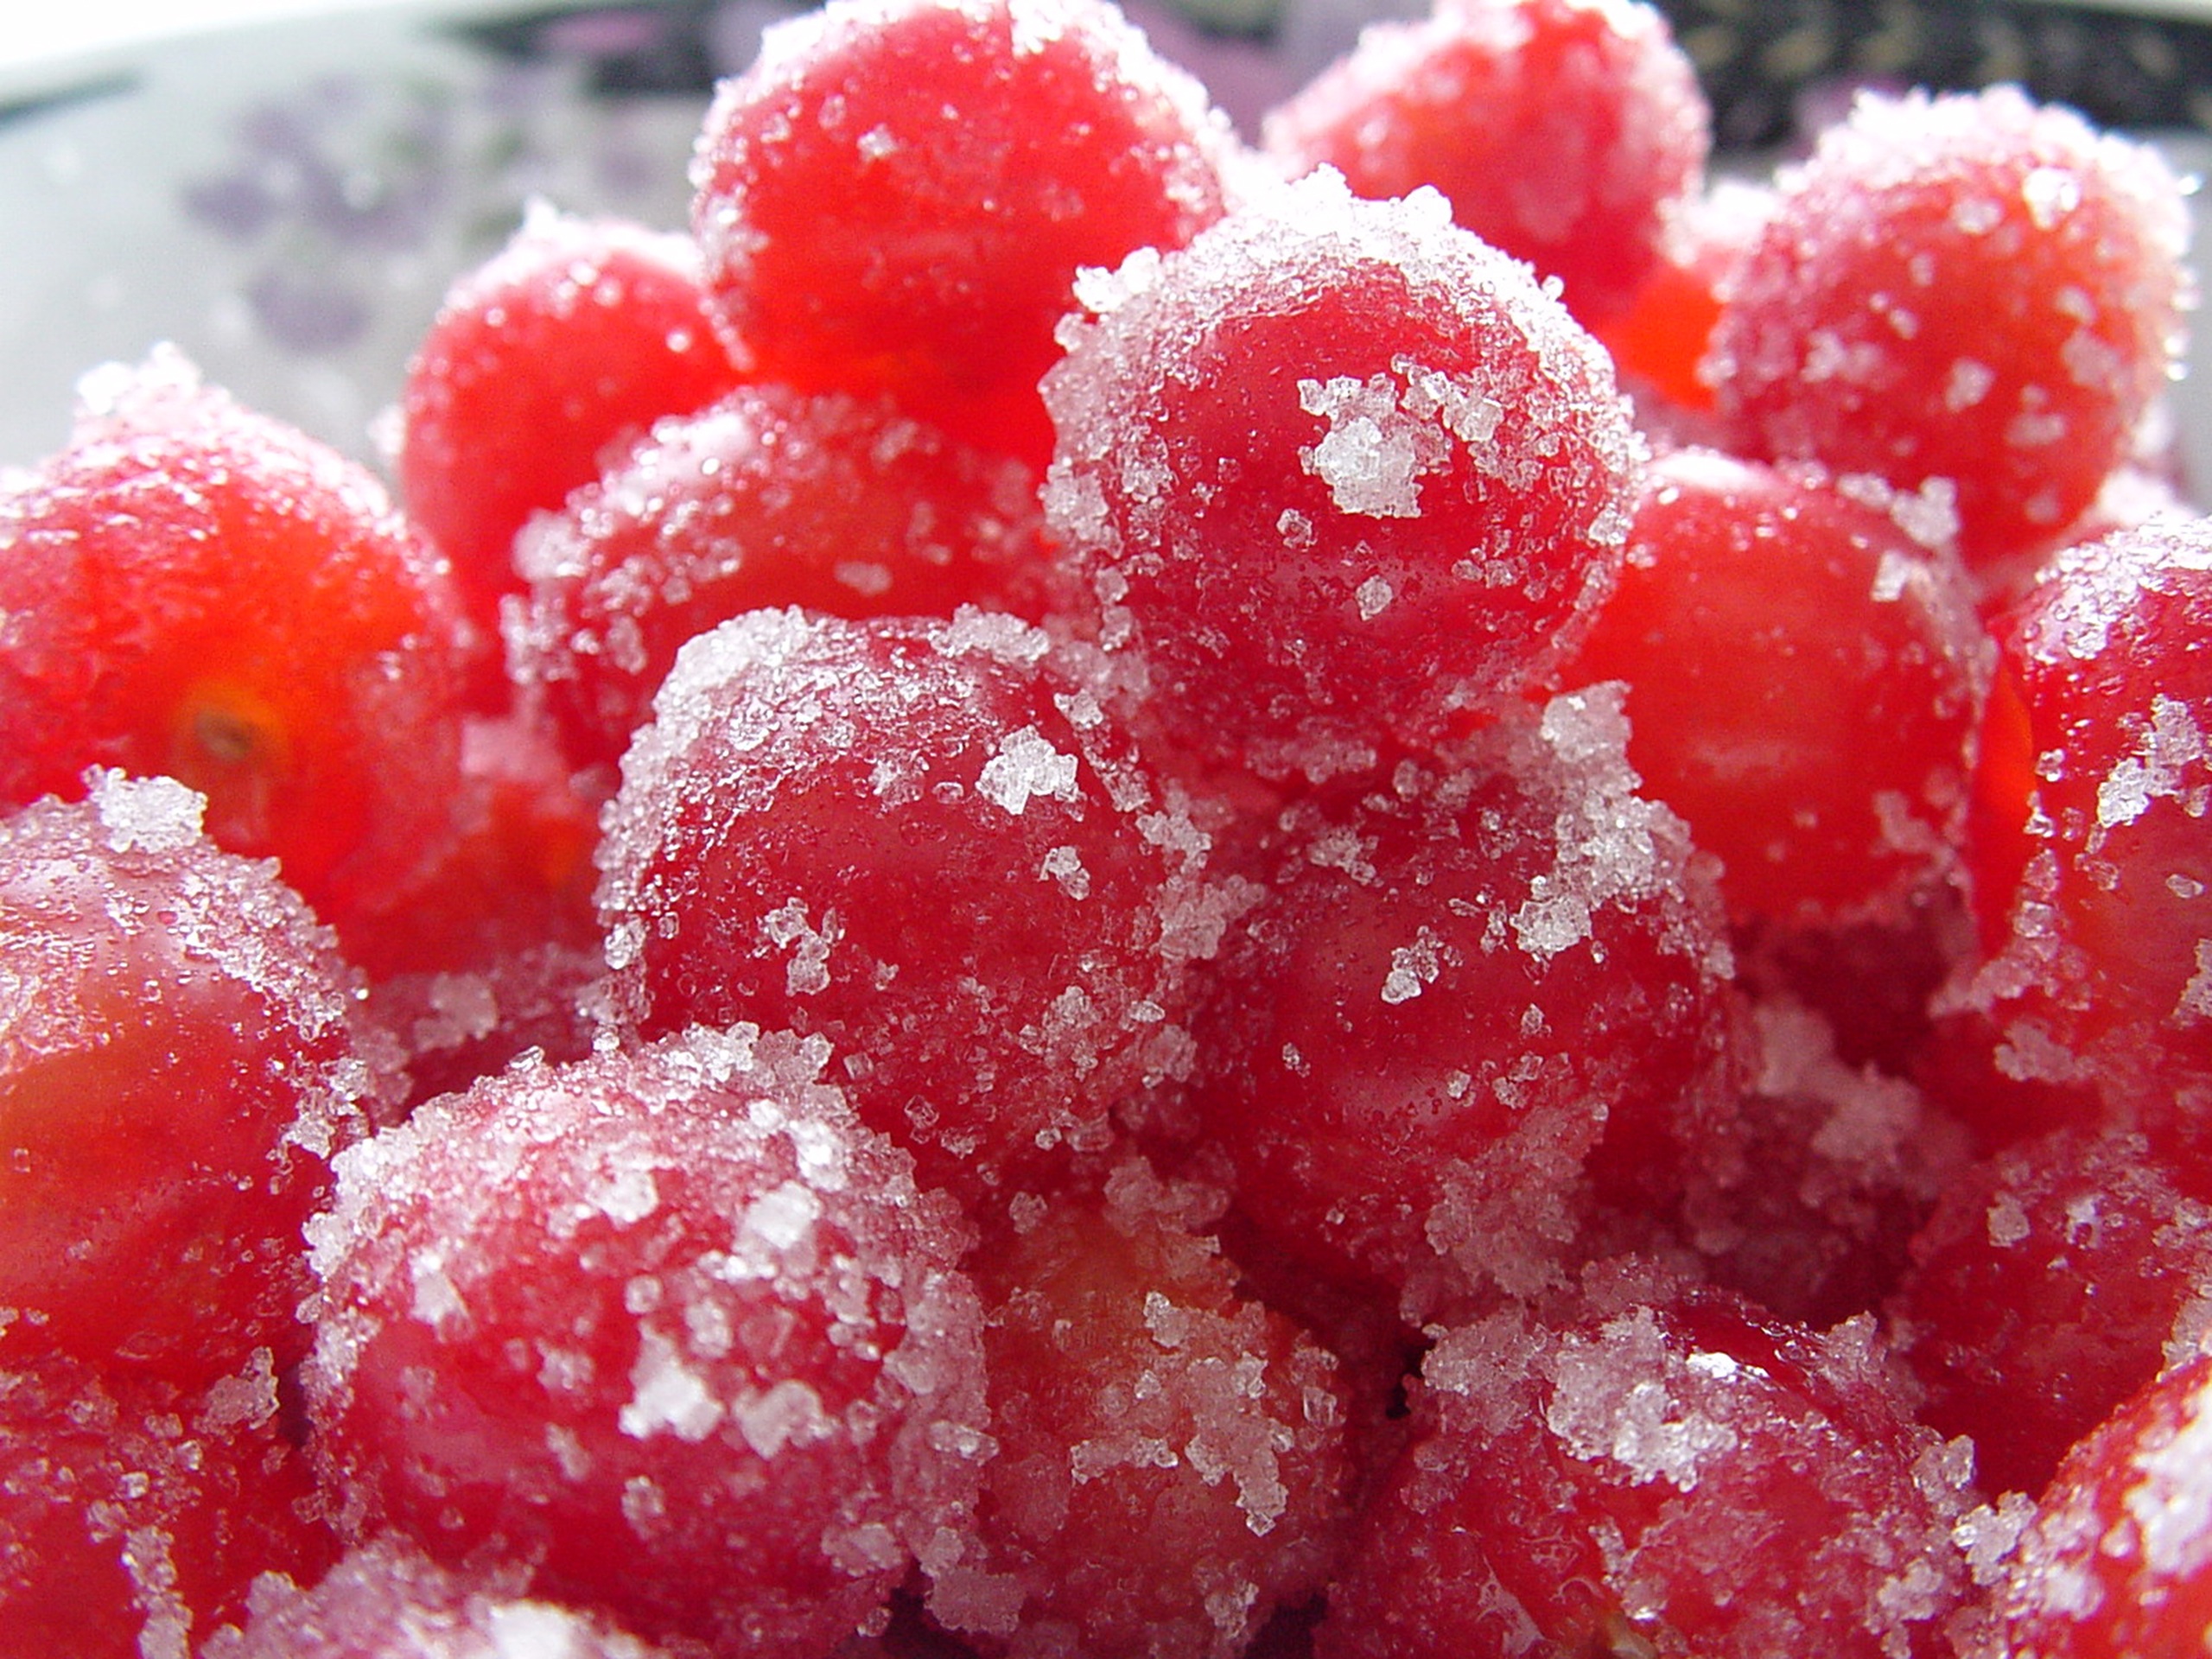
plant, raspberry, fruit, berry, flower, summer, food, red, produce, fresh, closeup, dessert, strawberry, tasty, sweetness, cherry, appetizing, flowering plant, in the summer time, in sahara, land plant, frutti di bosco, gumdrop